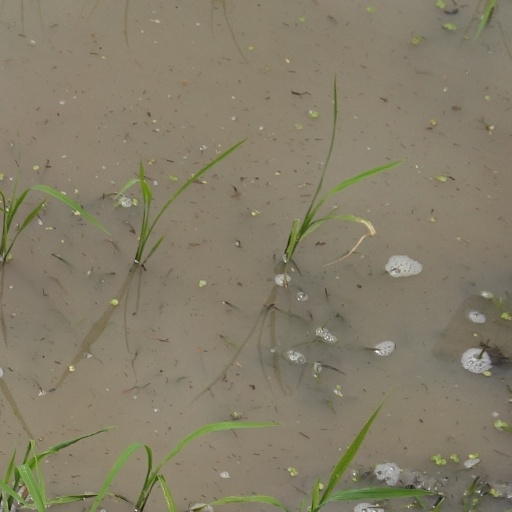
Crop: rice